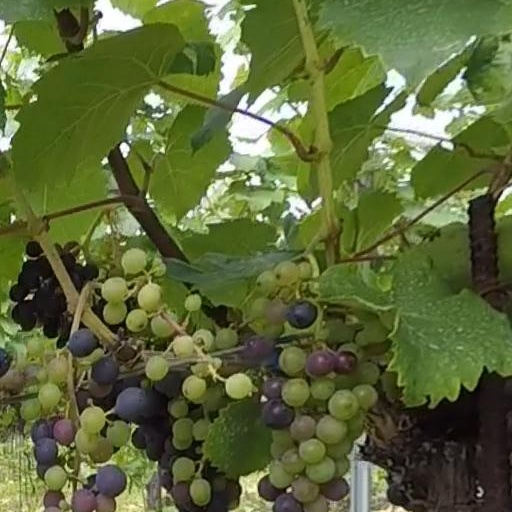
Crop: grape